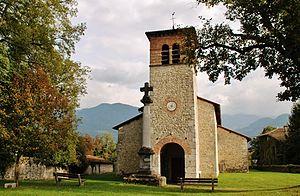
église St Aupre